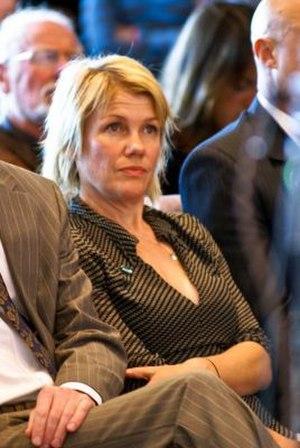
Robyn Malcolm, née le 15 mars 1965 à Ashburton, est une actrice néo-zélandaise.